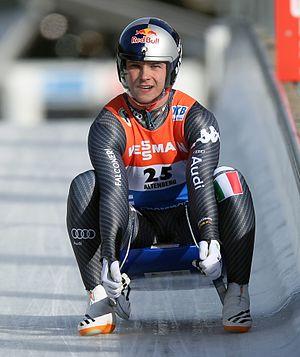
Dominik Fischnaller né le 20 février 1993 à Bressanone est un lugeur italien. Son frère Hans Peter et son cousin Kevin sont aussi des lugeurs de haut niveau.